Roman Hruska

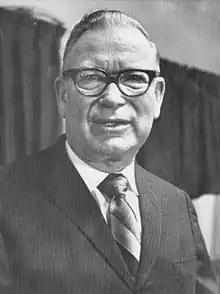
Hruska in 1969

Roman Lee Hruska (August 16, 1904April 25, 1999) was an American attorney and politician who served as a Republican U.S. senator from the state of Nebraska. Hruska was known as one of the most vocal conservatives in the Senate during the 1960s and 1970s.